History of natural language processing

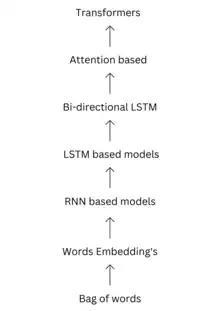
Timeline of natural language processing models

Neural language models were developed in 1990s. In 1990, the Elman network, using a recurrent neural network, encoded each word in a training set as a vector, called a word embedding, and the whole vocabulary as a vector database, allowing it to perform such tasks as sequence-predictions that are beyond the power of a simple multilayer perceptron. A shortcoming of the static embeddings was that they didn't differentiate between multiple meanings of homonyms.